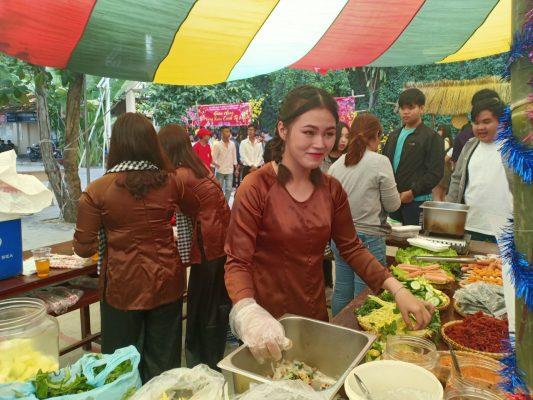
một người phụ nữ mặc áo nâu đang mỉm cười